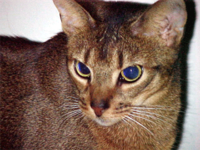
Breed: Abyssinian